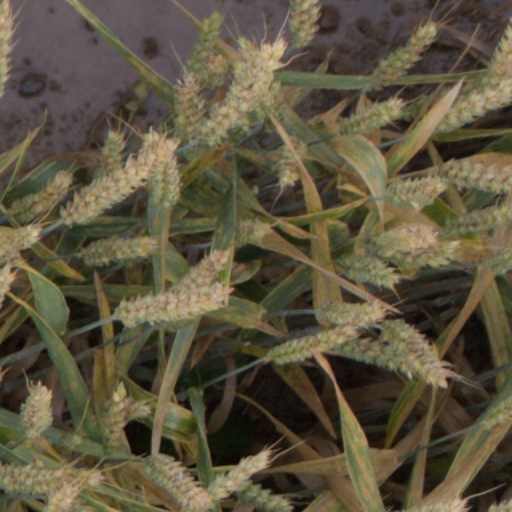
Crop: wheat